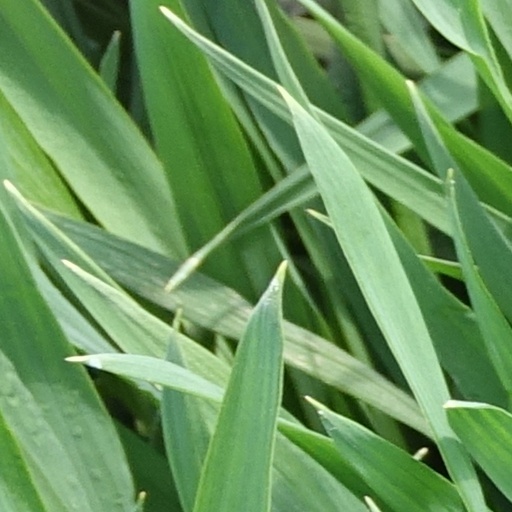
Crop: wheat